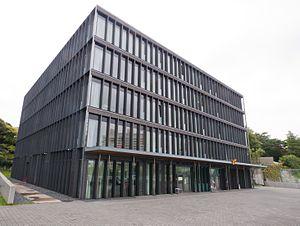
Avec des premiers contacts connus remontant au XVIIᵉ siècle, et traditionnellement amicaux, quoique parfois instables, les relations entre l'Allemagne et le Japon débutèrent en 1860 avec la première visite ambassadoriale du Japon en Prusse, une des nations cofondatrices de l'Empire allemand en 1871. Après une période d'intenses échanges d'étudiants à la fin du XIXᵉ siècle, les politiques impérialistes du Japon et de l'Allemagne ont causé un refroidissement des relations à cause d'aspirations hégémoniques contradictoires, une situation qui a atteint son paroxysme quand les deux États furent ennemis pendant la Première Guerre mondiale.
L'ambassade d'Allemagne au Japon est la représentation diplomatique de l'Allemagne au Japon. Elle est située au 4-5-10 Minami-Azabu, à Tokyo, la capitale du pays. Son ambassadeur est Hans Carl Freiherr von Werthern.